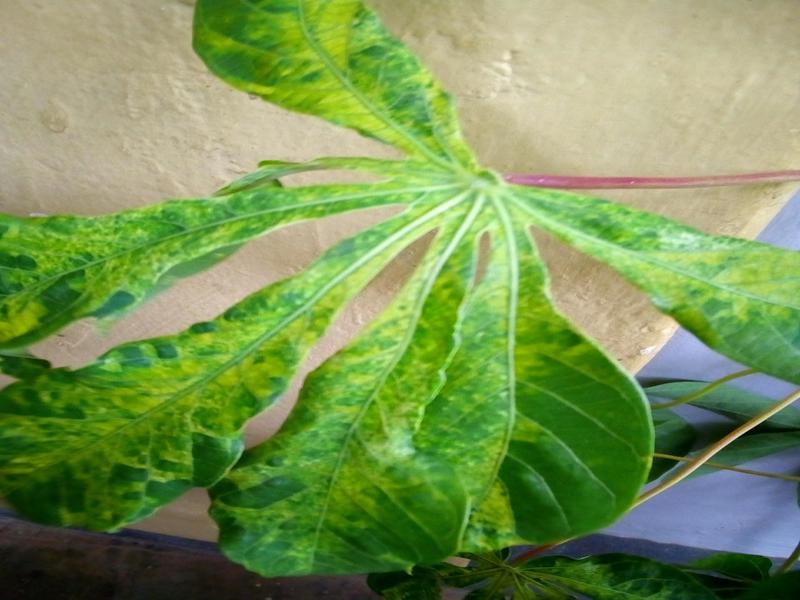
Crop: cassava
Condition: mosaic_disease